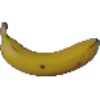
Label: Banana 1